Elmwood Historic District–West

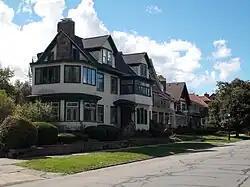
Homes on Bidwell Pkwy near Ashland, Buffalo, NY, September 2012

Elmwood Historic District–West is a national historic district located at Buffalo, Erie County, New York. The district encompasses 1,971 contributing buildings, 4 contributing structures, and 13 contributing objects in the Elmwood Village neighborhood of Buffalo. It is built around the Buffalo Parks and Parkways system bounded on the north by Delaware Park, Forest Lawn Cemetery, and the former Buffalo State Asylum, on the south by the Allentown Historic District, and on the east by the Elmwood Historic District–East. This predominantly residential district developed between about 1867 and 1941, and includes notable examples of Queen Anne, Shingle Style, Colonial Revival, Tudor Revival, and American Craftsman style architecture. The district contains one of the most intact collections of built resources from turn of the 20th century in the city of Buffalo and western New York State. Located in the district are six previously listed contributing resources including the Richmond Avenue Methodist-Episcopal Church and the Buffalo Tennis and Squash Club. Other notable building include the H.C. Gerber House (1908), the Fred Dullard House (1910), the William H. Scott House (1904), St. John's-Grace Episcopal Church designed by Bertram Grosvenor Goodhue (1925–26), Davidson House (1885), former Jehle Grocery Store and Residence (c. 1886, 1899), St. Luke's Episcopal Church (now Symphony Bible Church, 1886, 1893), Temple Beth El (now Greater Emmanuel Temple Church, Inc., 1910–1911), Richmond Avenue Church of Christ (now Bryant Parish Condominiums (c. 1885–1887), and Pilgrim-St. Luke's United Church of Christ (1911).